Eildon Hall (Scottish Borders)

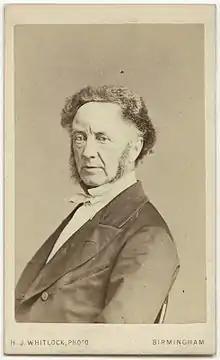
Walter Montagu Douglas Scott, 5th Duke of Buccleuch c 1860s

The house was built in 1802 for the Royal Navy surgeon Thomas Mein. Extensions were designed by the famous Scottish architect William Burn for the fifth Duke of Buccleuch, who bought the house in 1838 and wanted to use it as a base during the fox hunting season. The fifth Duke founded the Buccleuch Hunt in 1827; it chases the fox from the foothills of the Cheviot to the Lammermuir Hills. Princess Alice's memoirs, which she published in 1983, further the impression of Eildon Hall was a base for the fox hunting season. She mentions that her uncle Lord George Scott came often, as he was then Master of the Buccleuch Hunt; another paternal uncle, Lord Henry Scott, was equally enthusiastic about the hunt, who brought his friend, Cospatrick Douglas-Home, 11th Earl of Home. Princess Alice wrote: "Two days a week Uncle Henry and Cospatrick disappeared into Edinburgh to do something at a bank and thought themselves very hard worked; the rest of their time was spent hunting, shooting or fishing." Alice herself was keen on these activities, as testified to in the Illustrated London News, which wrote: "She was always very keen about hunting, and when at Eildon Hall missed very few meets."